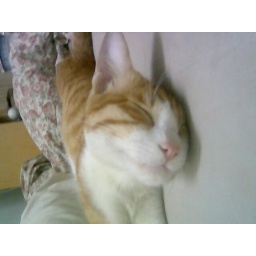
My Cat sleeping in bed